Columbia Law School

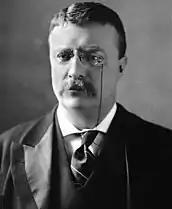
Theodore Roosevelt

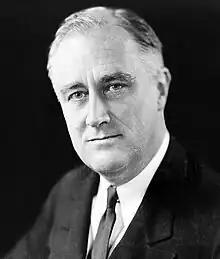
Franklin D. Roosevelt

Theodore Roosevelt, the 26th president of the United States and the 25th vice president of the United States, and Franklin D. Roosevelt, the 32nd president of the United States, were students at CLS; neither graduated from CLS, but they both received honorary J.D.s in October 2008. Former President of Georgia, Mikheil Saakashvili, received his LL.M. at Columbia; Giuliano Amato, twice former Prime Minister of Italy (1992–93 and 2000–2001), was also a CLS graduate. Graduates of the law school have served as members of the United States President's Cabinet and non-U.S. government executive cabinets, including U.S. Secretary of State, Secretary of Treasury, Secretary of War (now U.S. Secretary of Defense), and Attorney General, among others.